Edme-Jean Baptiste Bouillon-Lagrange

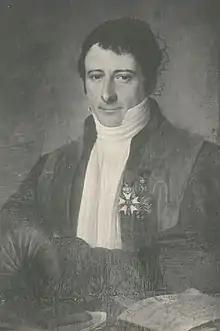

Edme-Jean Baptiste Bouillon-Lagrange (12 July 1764, Paris – 23 August 1844) was a French chemist and pharmacist. He was a professor of chemistry at the École supérieure de pharmacie de Paris, later serving as director of the school.